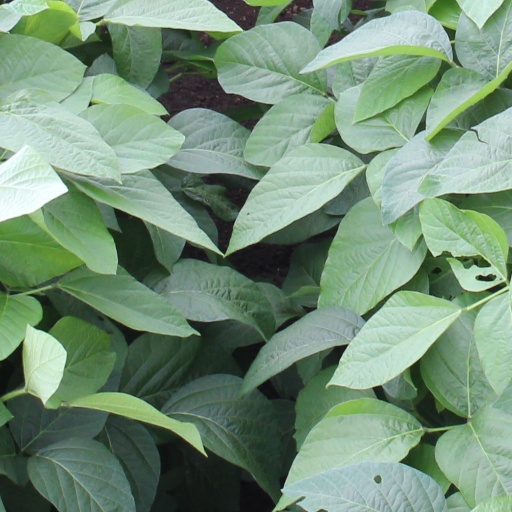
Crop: soybean